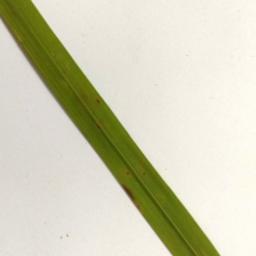
Label: Rice___Brown_Spot